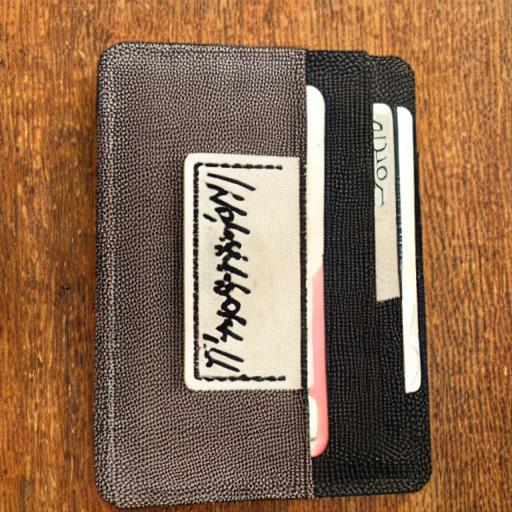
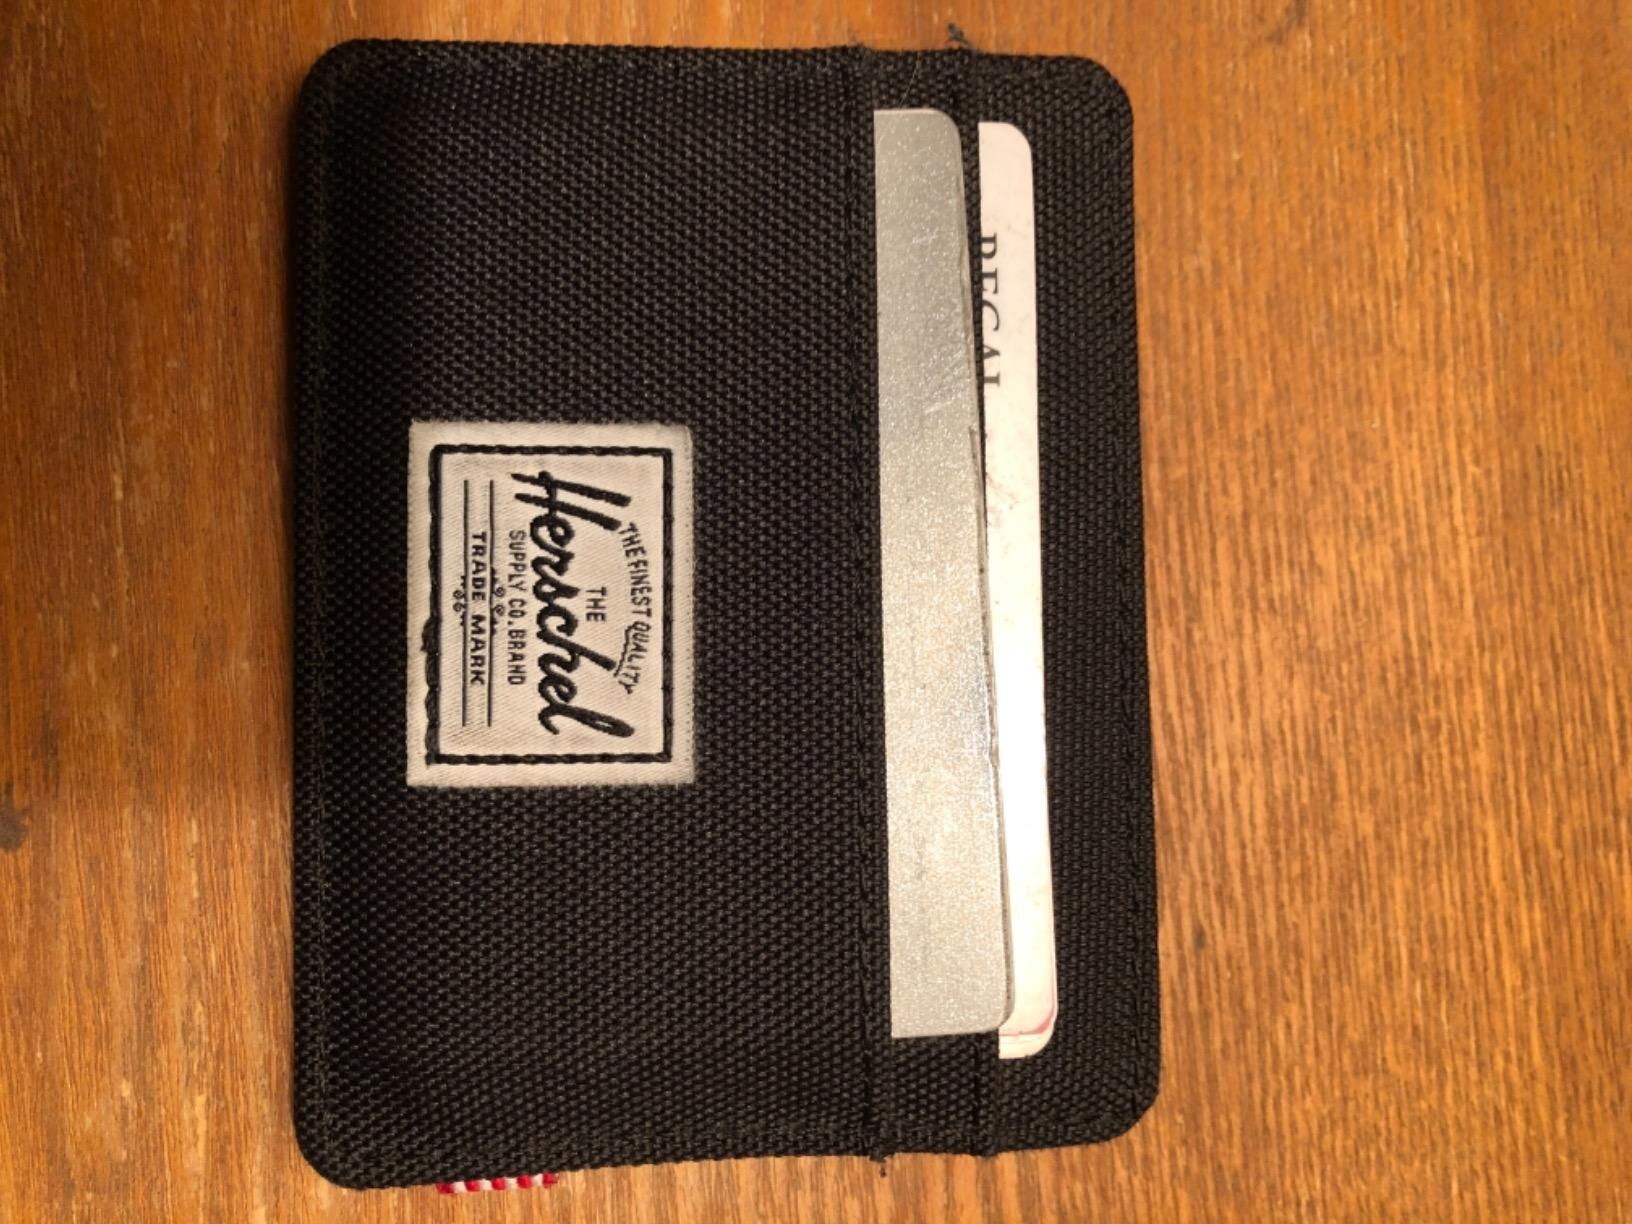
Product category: accessories_wallet
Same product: no